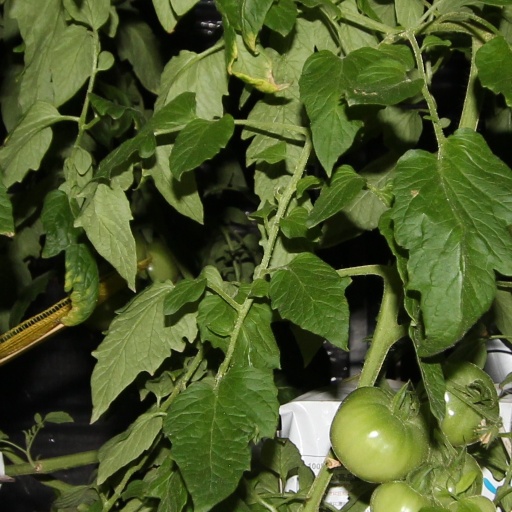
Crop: tomato